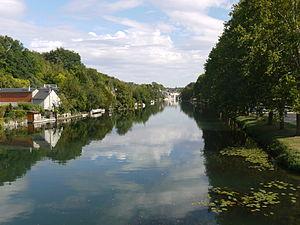
Le Loing à Nemours, Ile de France, France
Le Loing est une rivière de France, affluent gauche de la Seine, dont le cours long de 143 km traverse les départements de l'Yonne, du Loiret et de Seine-et-Marne.
Nemours est une commune française située dans le département de Seine-et-Marne en région Île-de-France.